Gren

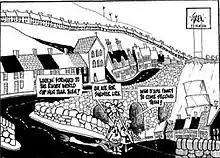
Cartoon by Gren set in the South Wales Valleys

Grenfell "Gren" Jones MBE (13 June 1934 – 4 January 2007) was one of Wales's best-known and longest-serving newspaper cartoonists.